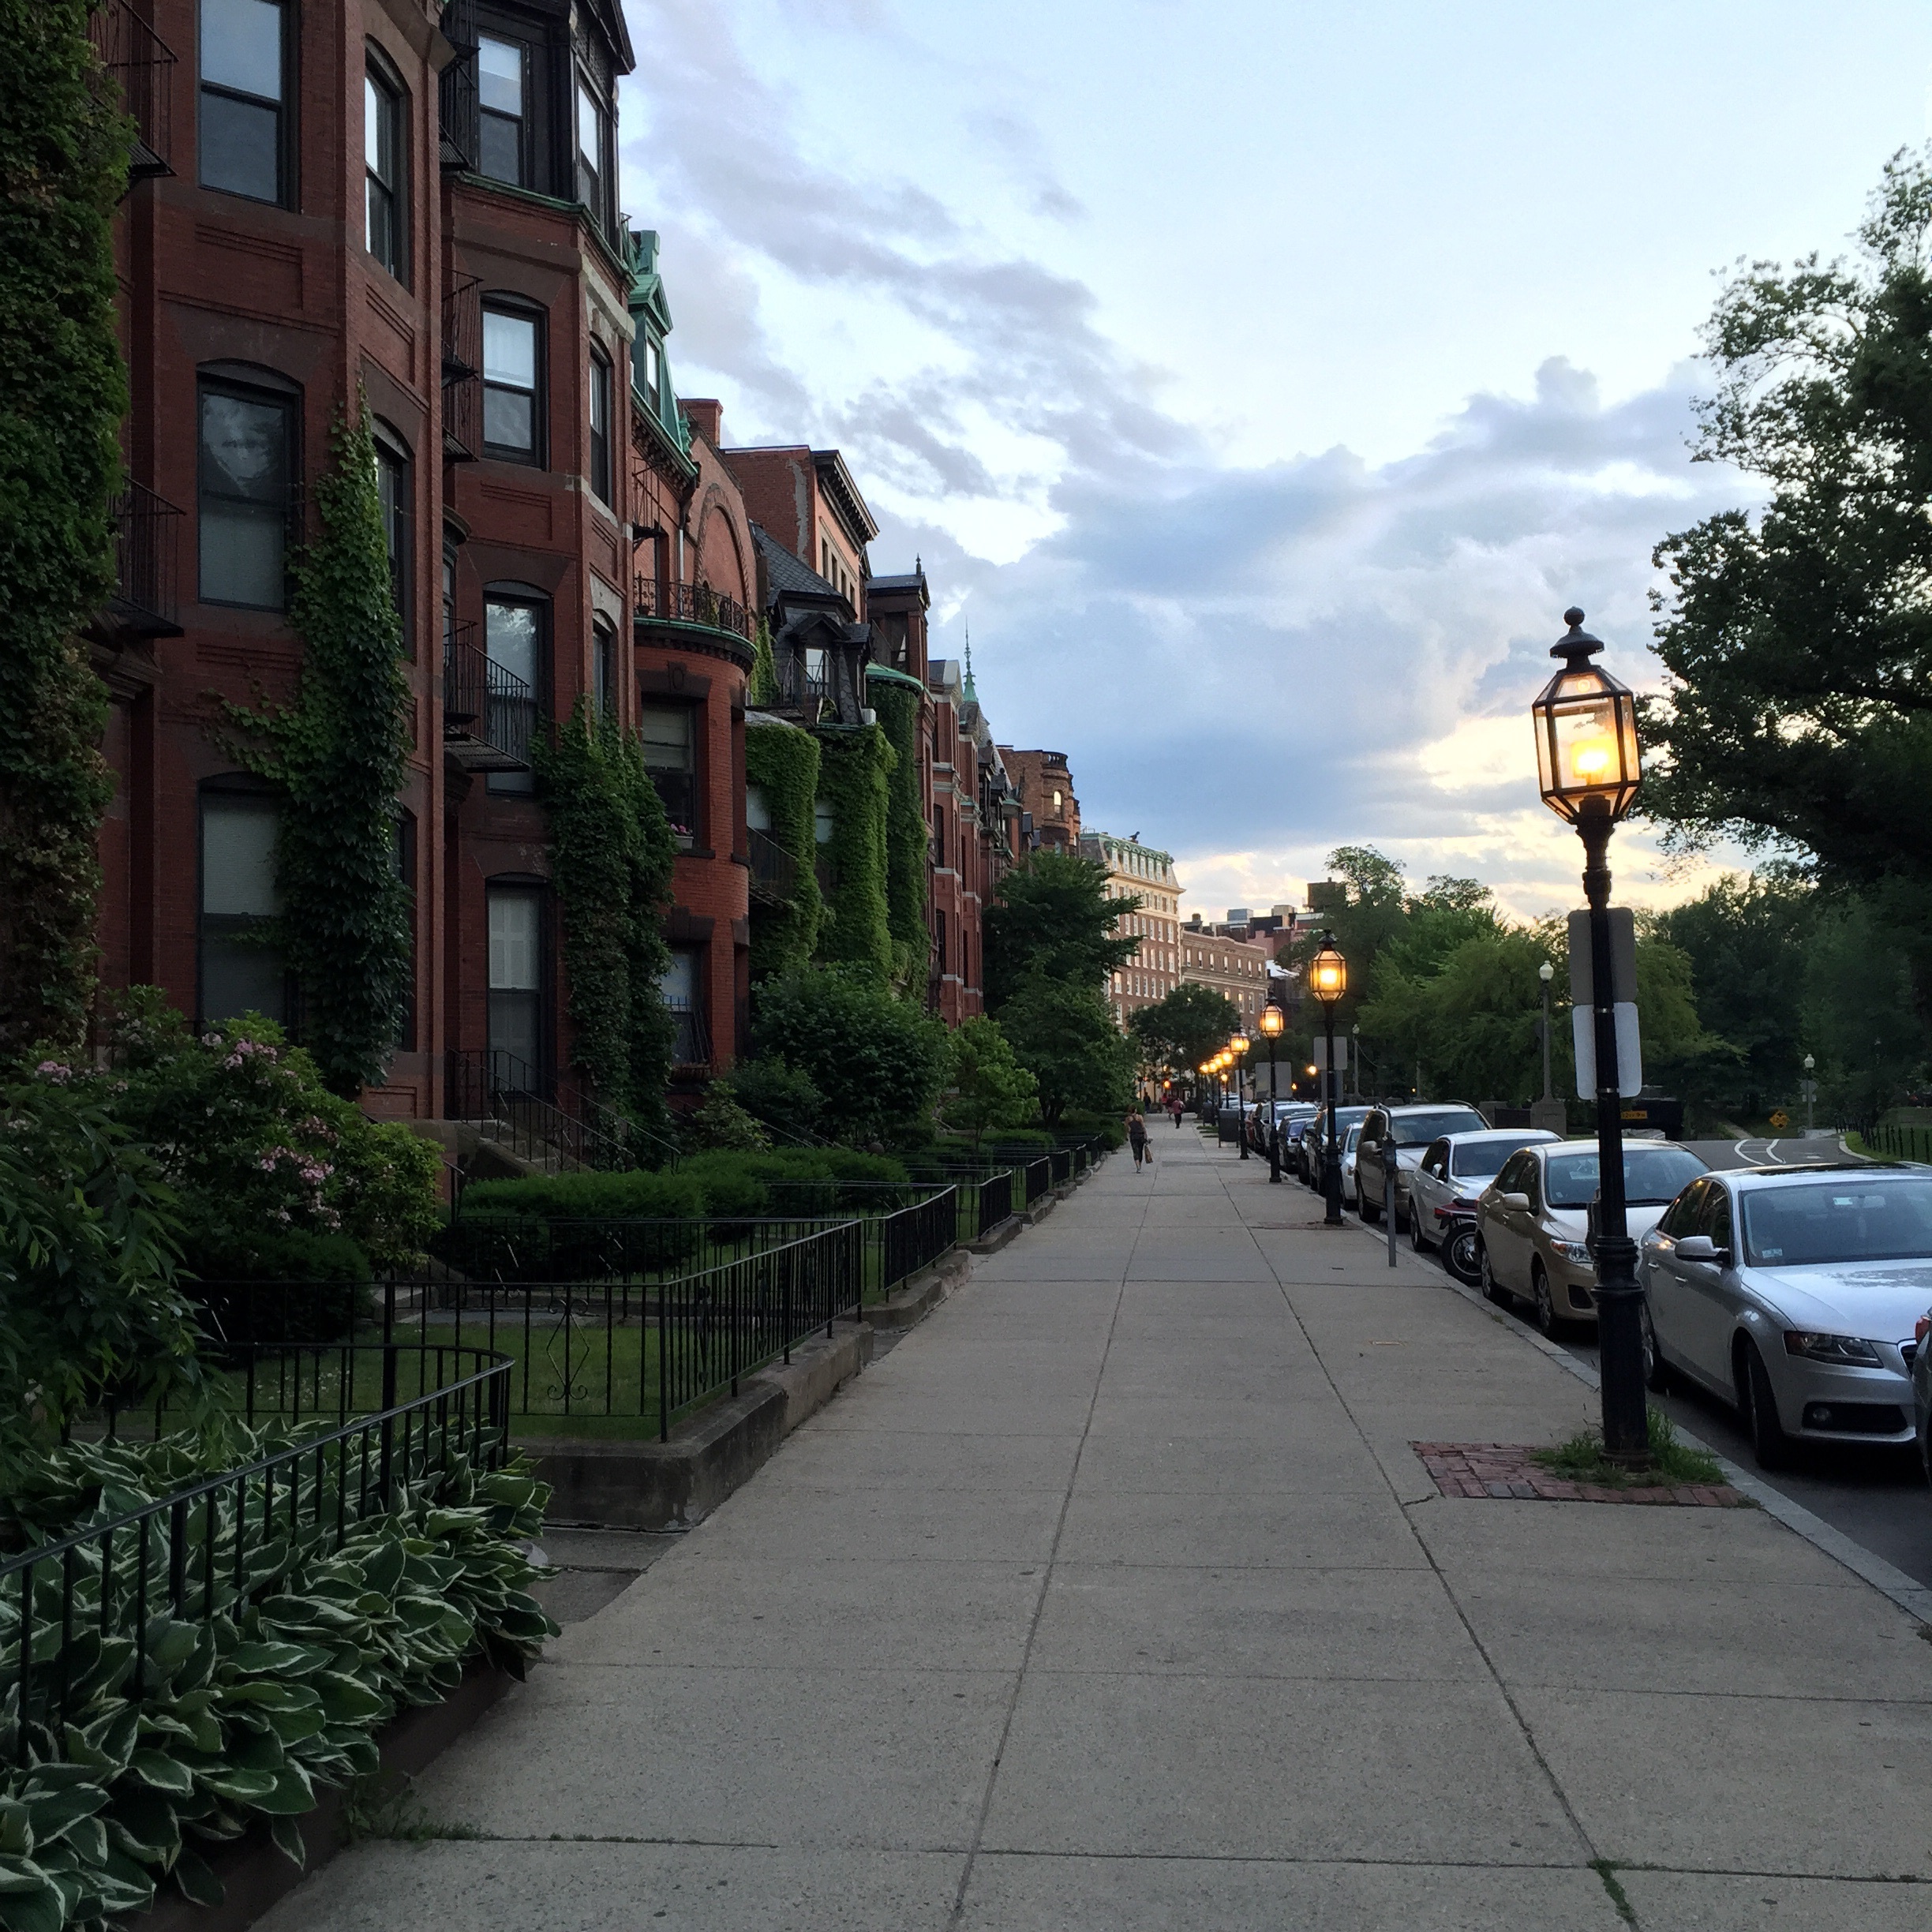
tree, road, street, town, city, walkway, cityscape, downtown, vacation, suburb, lane, waterway, infrastructure, town square, estate, neighbourhood, urban area, residential area, human settlement